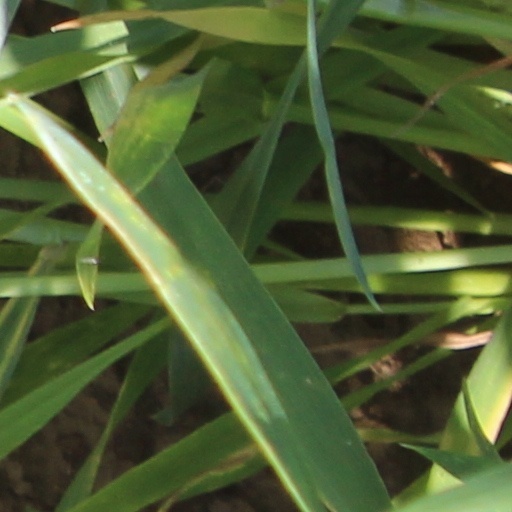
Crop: wheat